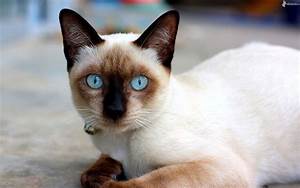
Label: gatto